Jason Kidd

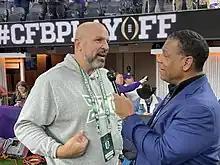
Kidd gives an interview on the sidelines of the 2023 College Football Playoff National Championship.

On July 1, 2014, the Milwaukee Bucks secured Kidd's coaching rights from the Brooklyn Nets in exchange for two second-round draft picks in 2015 and 2019. The move did not come without controversy, as it was reported that Kidd had been seeking more management power over the Nets' general manager Billy King and after being denied began talks with the Bucks even though they still had a coach under contract in Larry Drew. He later stated that he felt the Nets truly did not want him nor were they committed to building a contender. In his return to Brooklyn on November 19, 2014, he was greeted with heavy boos and jeers.